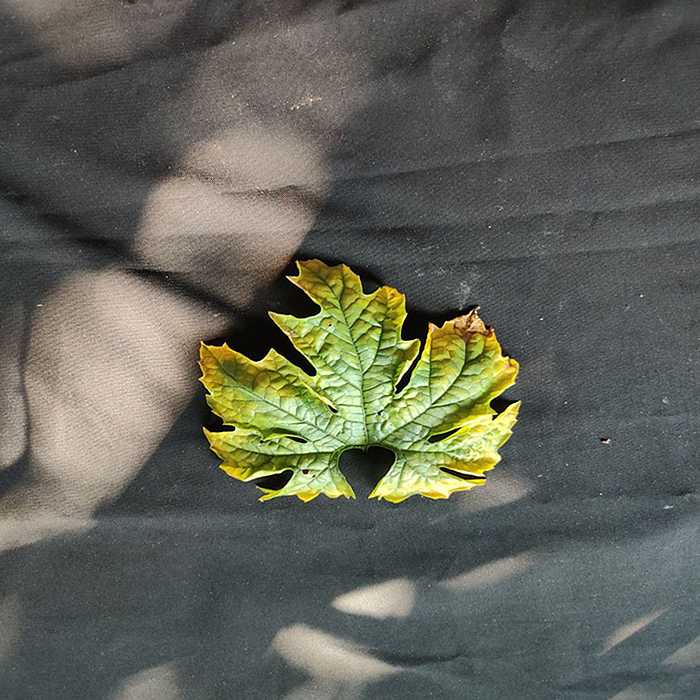
Plant: Bitter Gourd
Label: Fusarium wilt